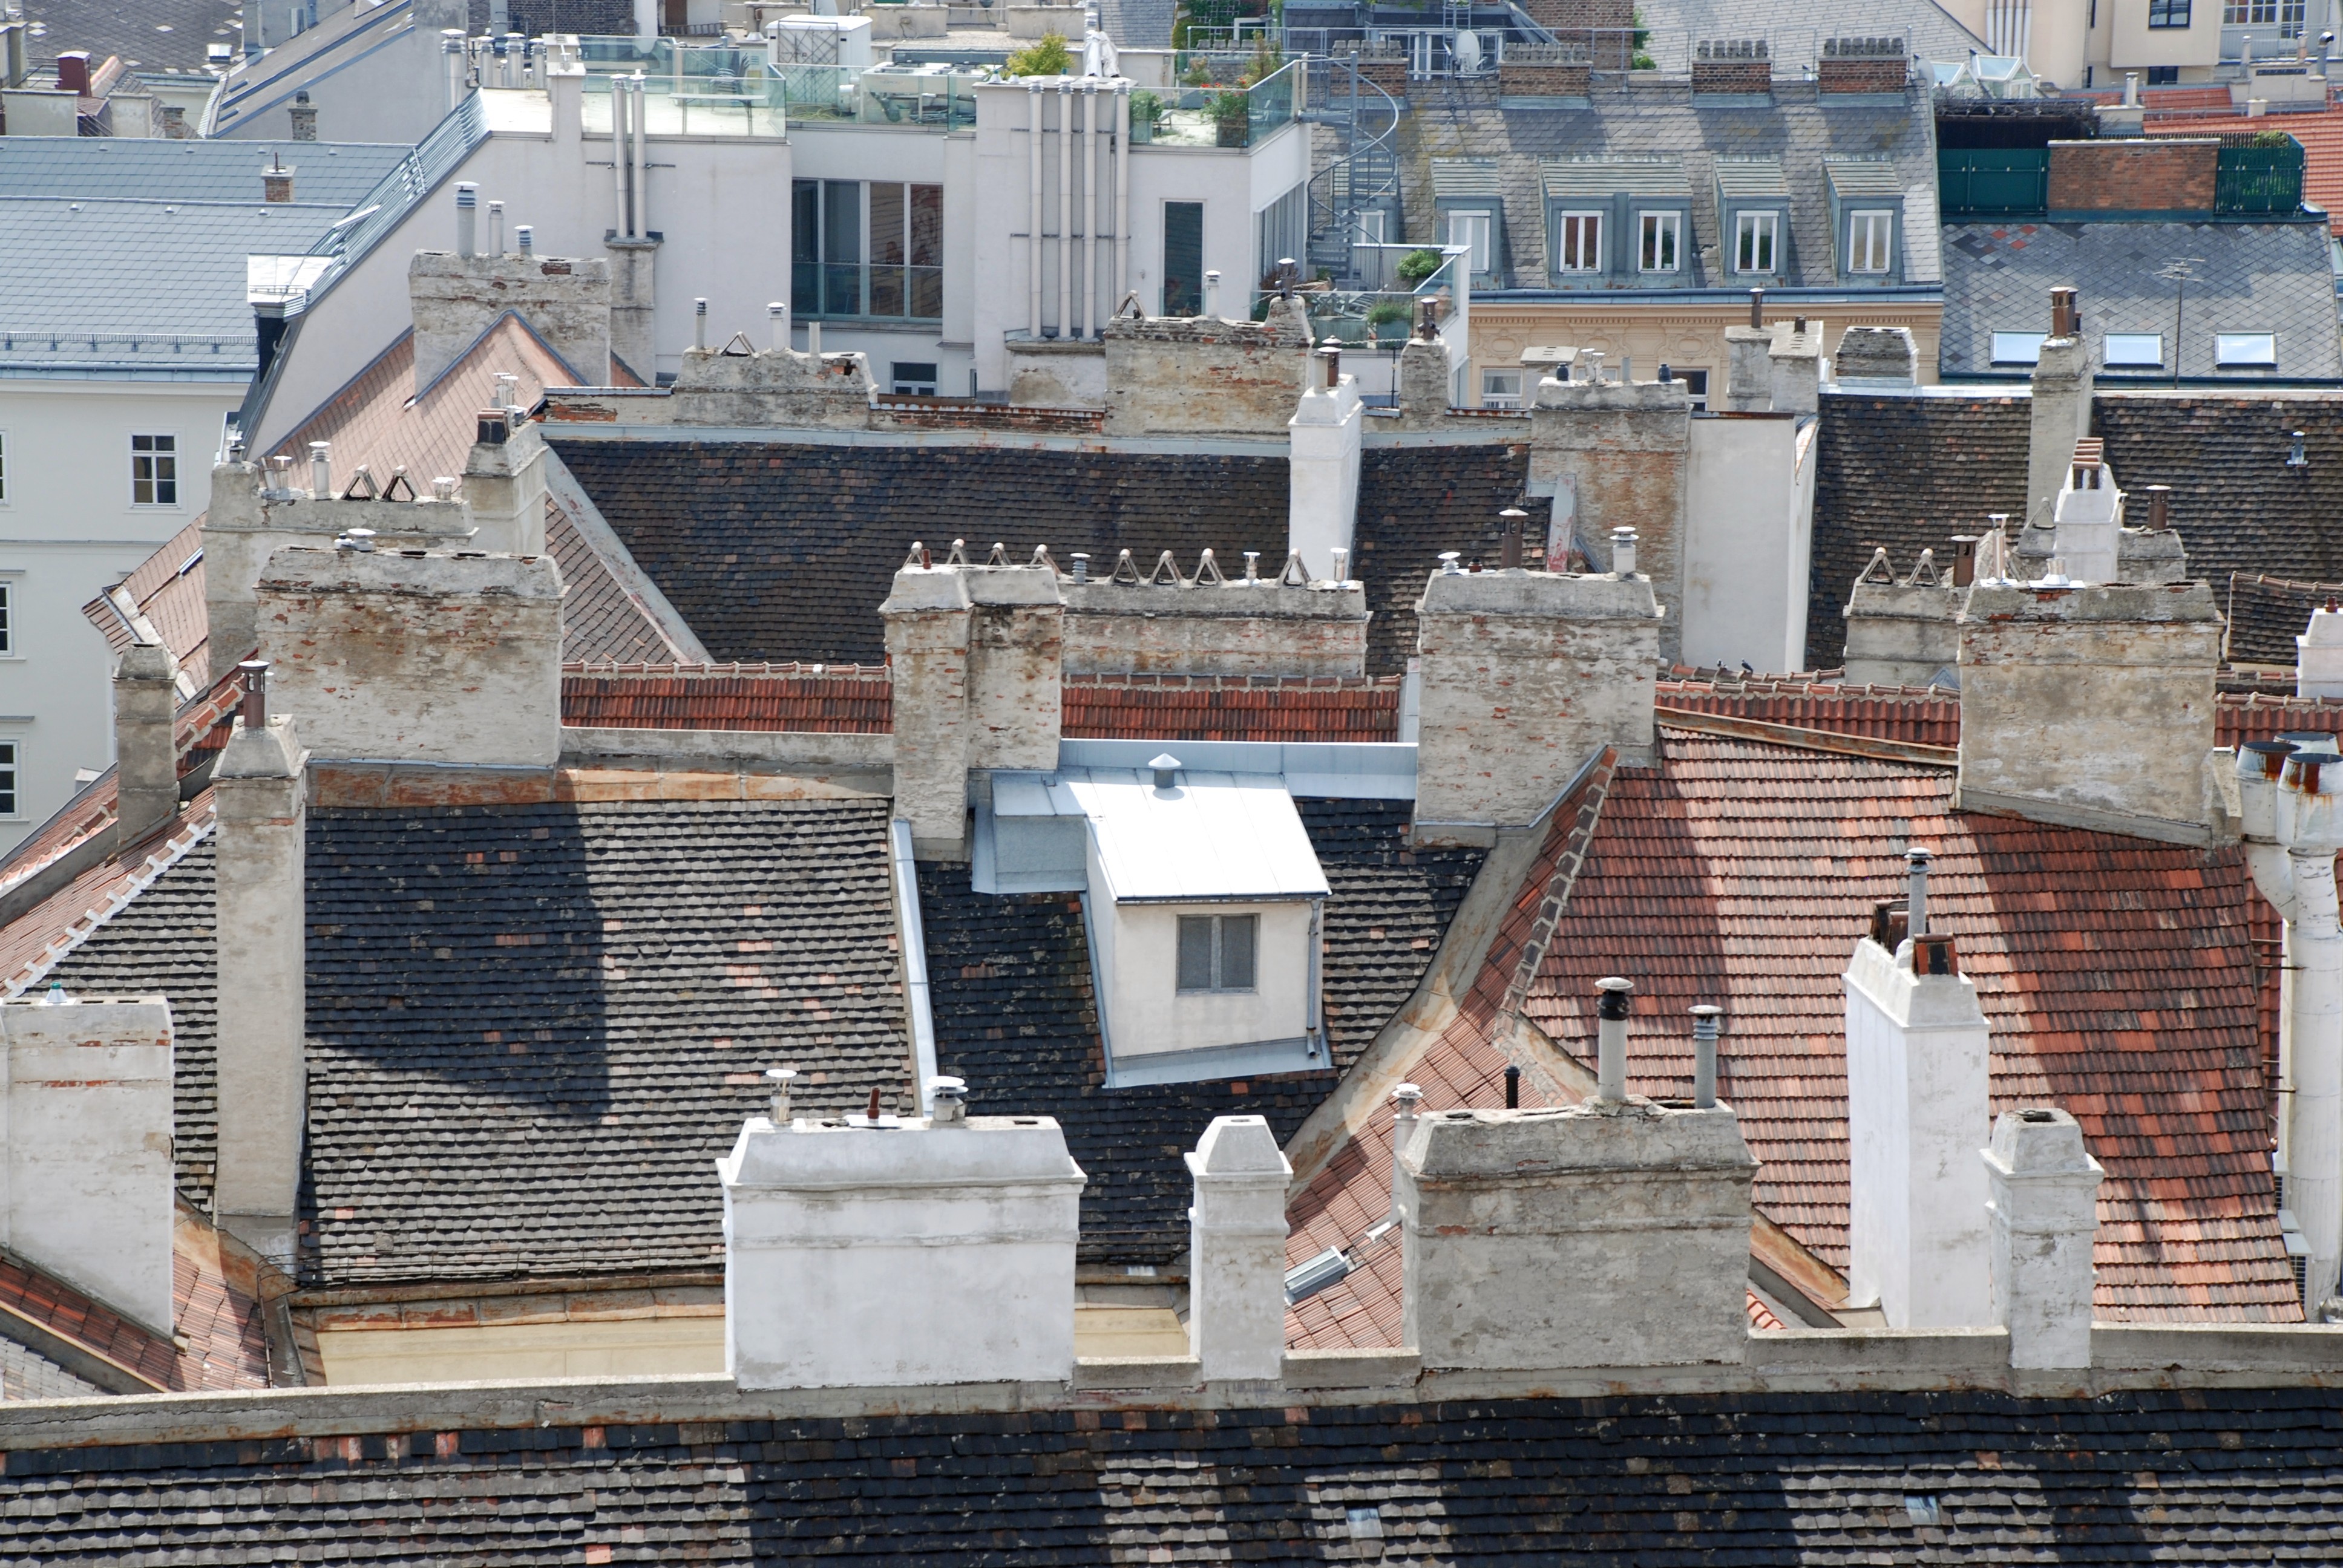
architecture, roof, city, skyscraper, cityscape, downtown, europe, construction, facade, nikon, austria, vienna, d80, cityscapes, wien, nikond80, osterreich, urban area, human settlement